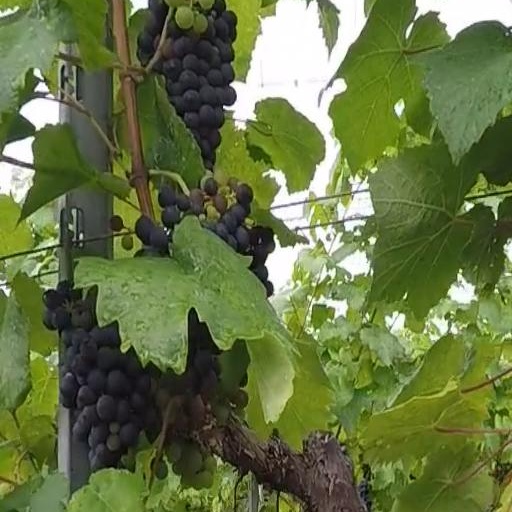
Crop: grape